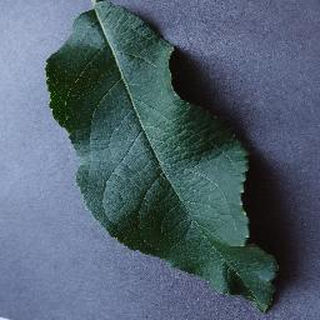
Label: healthy_apple